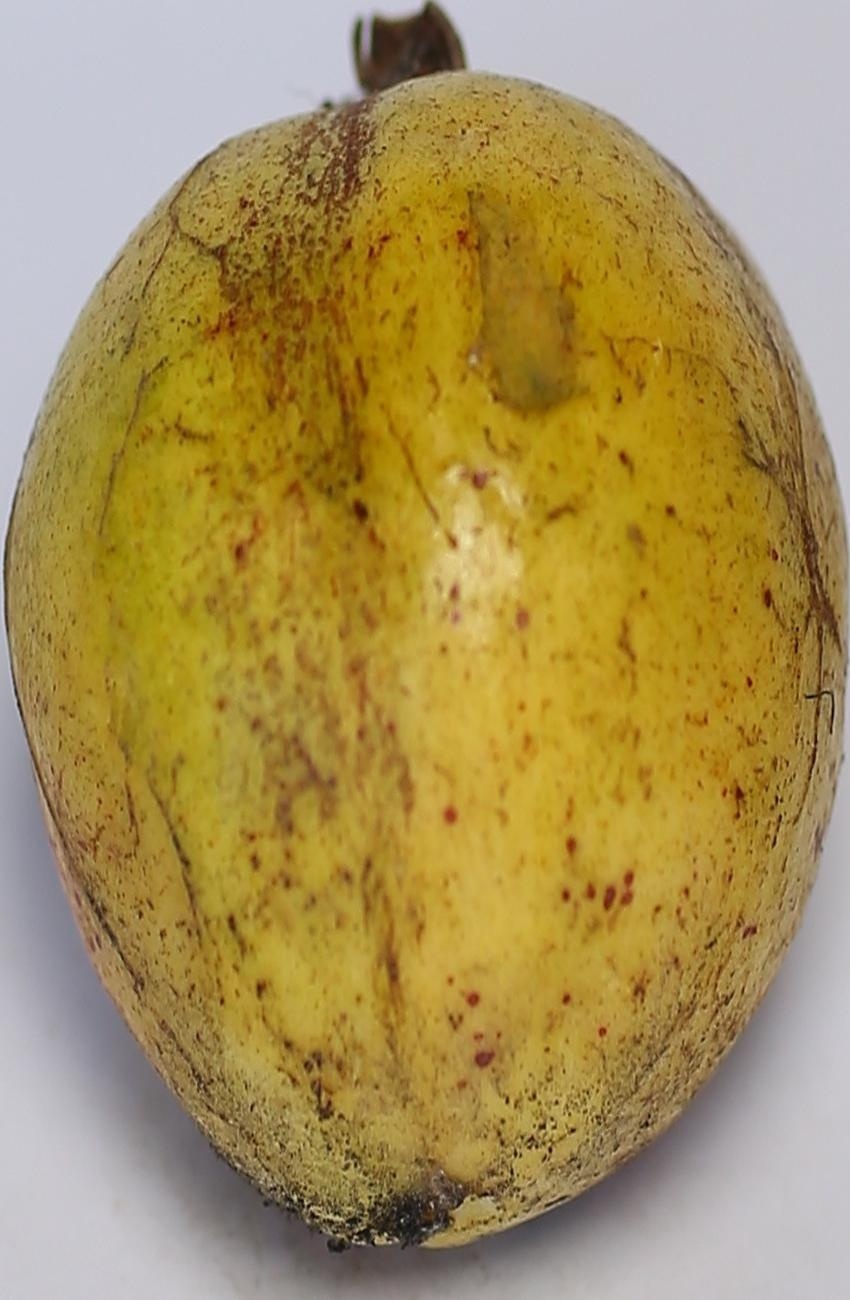
Maturity: ripe
Variety: thadhrami